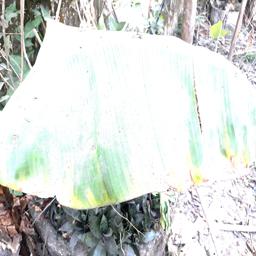
Label: POTASSIUM DEFICIENCY